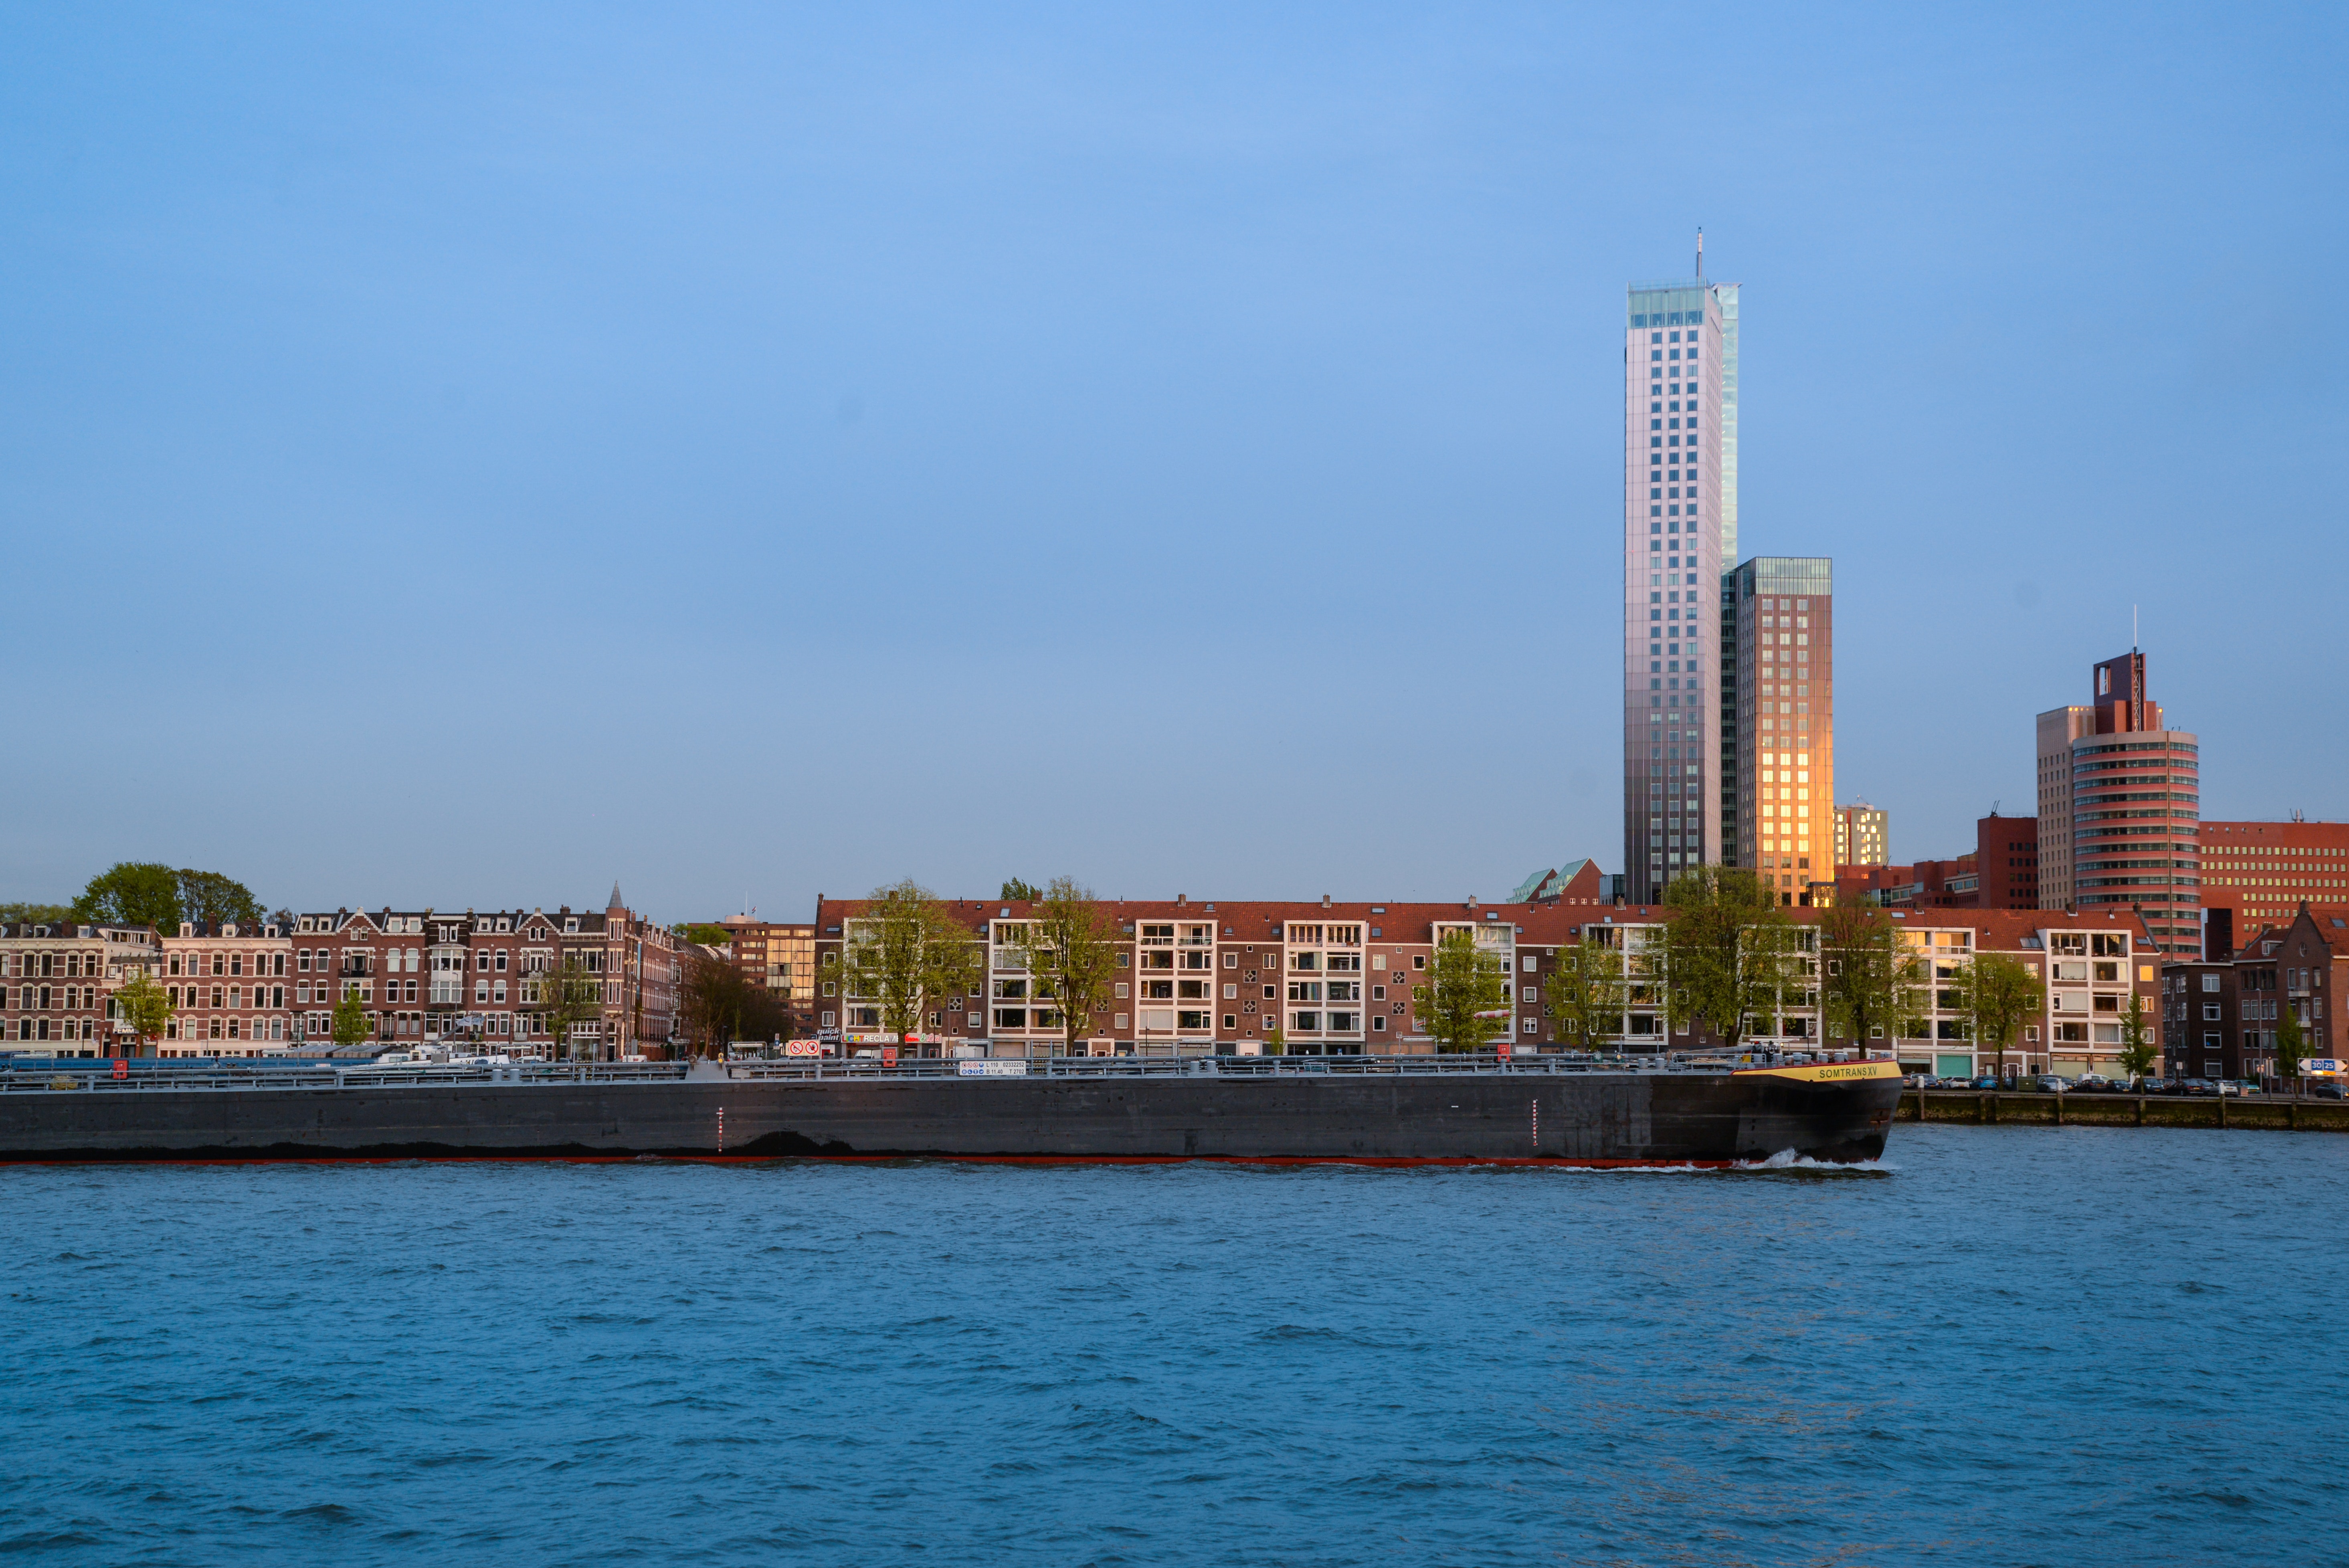
city, metropolitan area, skyline, skyscraper, sky, urban area, human settlement, daytime, architecture, cityscape, tower block, landmark, downtown, building, waterway, metropolis, river, sea, tower, condominium, real estate, vacation, channel, tourist attraction, tourism, vehicle, lake, mixed use